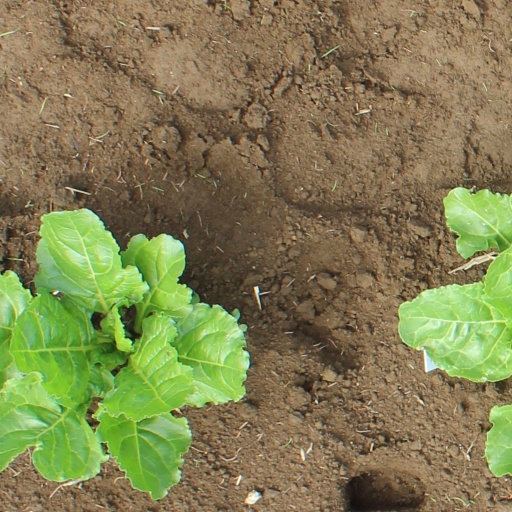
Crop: sugar beet